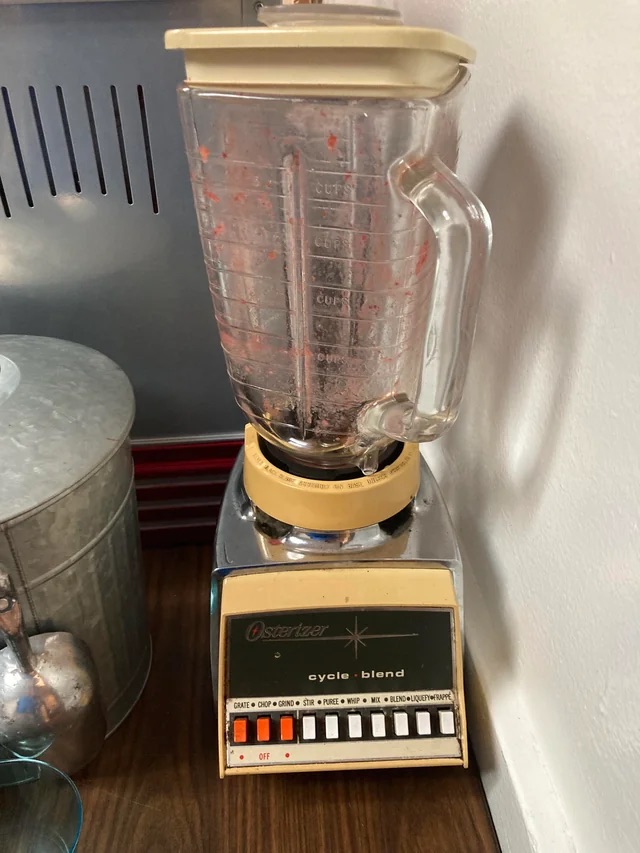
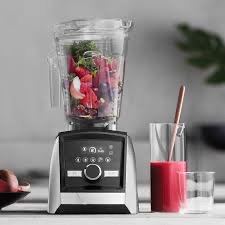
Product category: items_blender
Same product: no